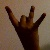
The image shows a hand gesture representing the number 8 in Indian Sign Language.